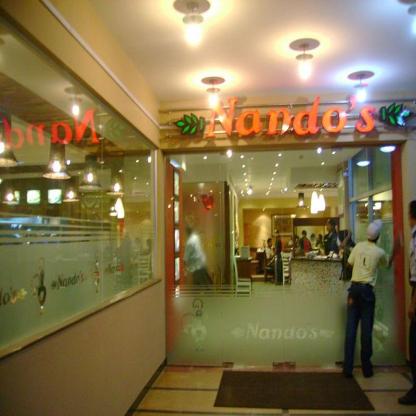
Scene: Indoor